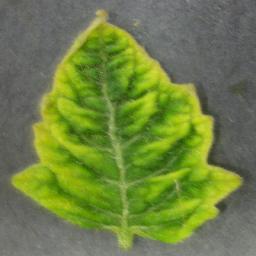
Label: Tomato___Tomato_Yellow_Leaf_Curl_Virus